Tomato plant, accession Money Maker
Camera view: bottom (45 deg); turntable rotation: 210 degrees
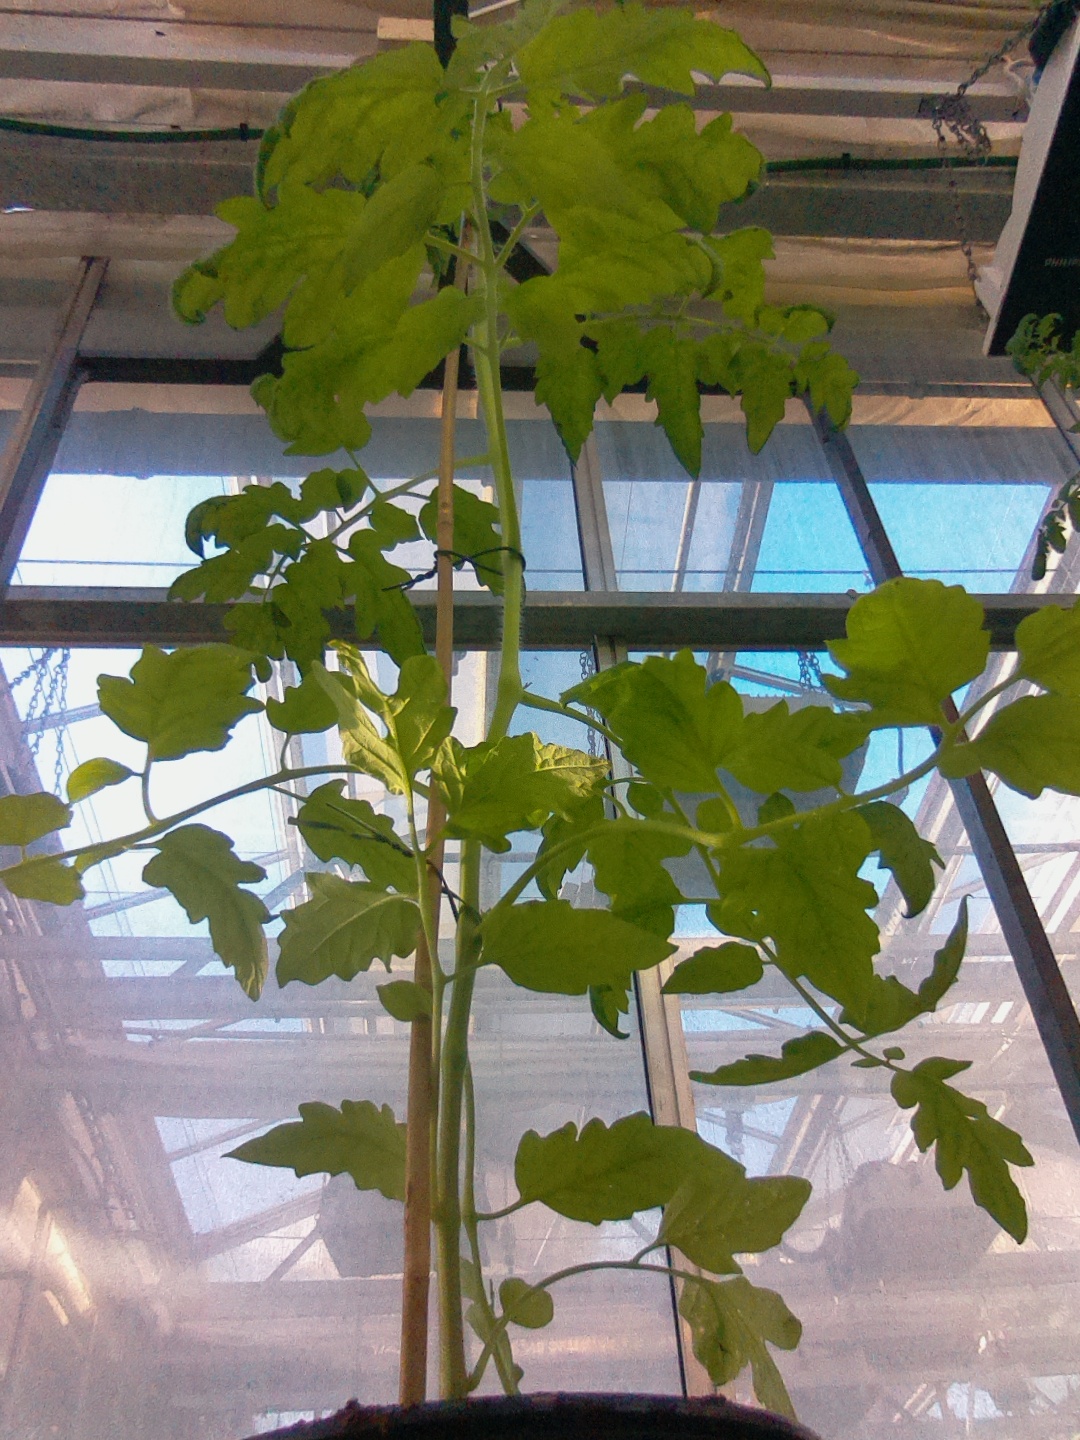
BBCH growth stage 53: 3 inflorescences visible